Generosity

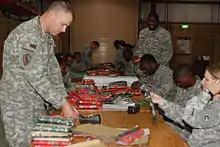
Members of the US Army 1st Sustainment Command wrap Christmas gifts for soldiers stationed in or passing through Kuwait, 2008

Most recorded English uses of the word "generous" up to and during the sixteenth century reflect an aristocratic sense of being of noble lineage or high birth. Being generous was literally a way of complying with nobility.